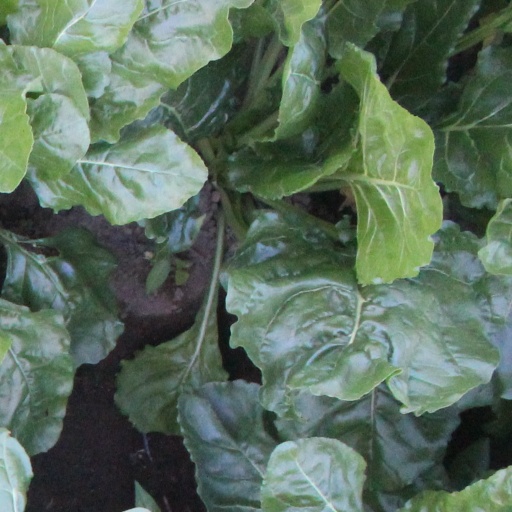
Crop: sugar beet